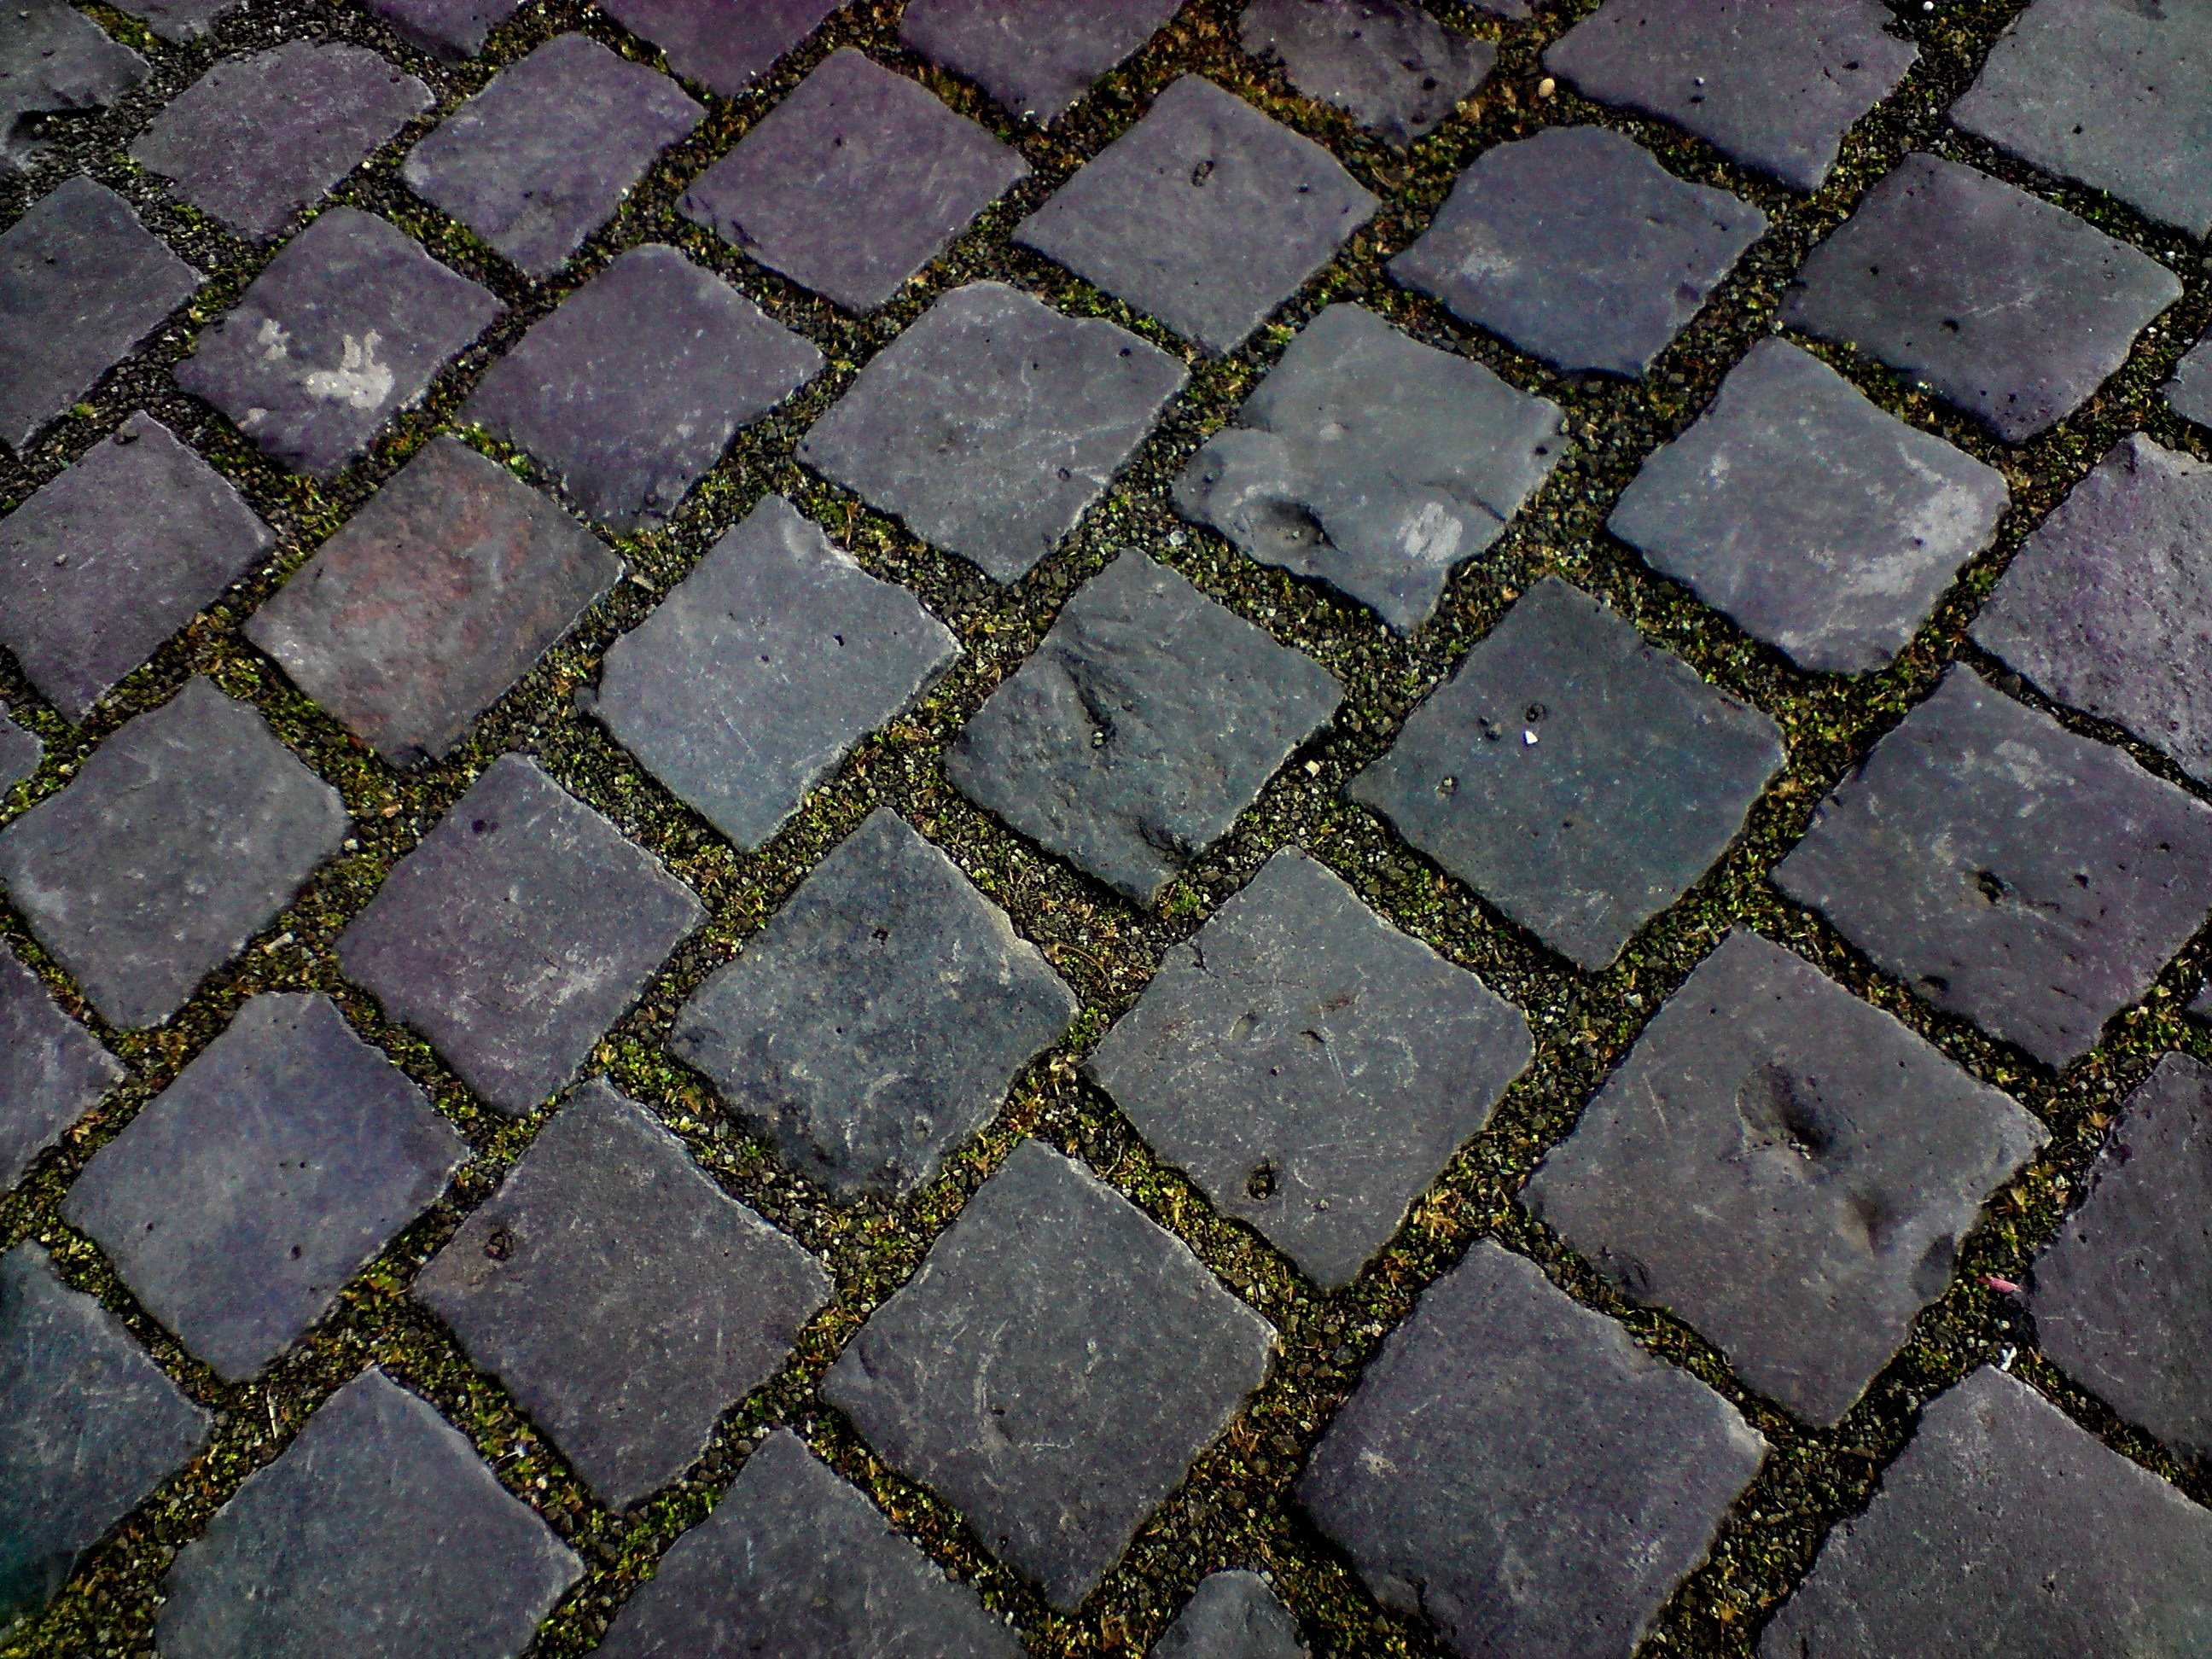
road, texture, floor, cobblestone, wall, stone, asphalt, pattern, soil, stone wall, material, design, net, cobble stone, flooring, road surface